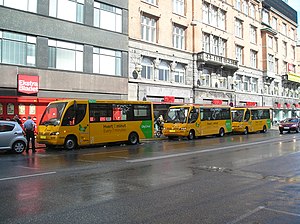
CityCirkel / Historie / Omlægninger og Tivoli Shuttle
Tre busser holder pause på Vester Voldgade ved Rådhuspladsen.
CityCirkel, formelt linje 11, var en buslinje i og omkring Middelalderbyen i København. Linjen var en ensrettet ringlinje, der som et forsøg blev betjent af små elbusser. Linjen blev oprettet 12. juni 2009 og nedlagt 24. oktober 2010, hvor den blev erstattet af den ny linje 11A, der også overtog elbusserne. Linjen tilhørte Movia og var udliciteret til Arriva, der drev linjen fra sit garageanlæg Ryvang.